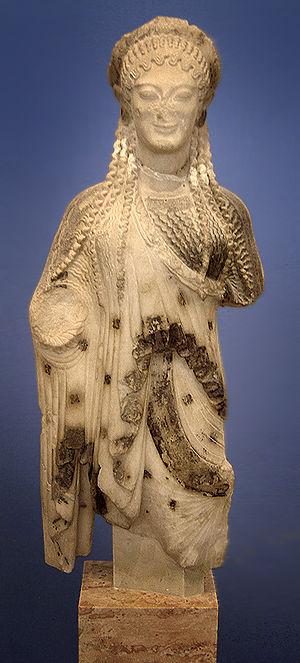
Voir aussi : Liste des siècles, Chiffres romains